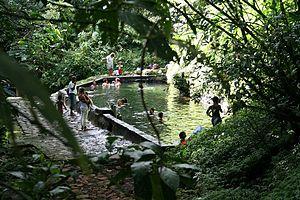
La Guadeloupe, et notamment la Basse-Terre, est une île volcanique possédant son volcan, la Soufrière. Sur Basse-Terre on peut trouver de nombreuses sources thermales, alimentées en eau chaude provenant du volcan.
Saint-Claude est une commune française située sur l'île de Basse-Terre dans le département de la Guadeloupe dans les Petites Antilles. Localisée sur les hauteurs de Basse-Terre, au pied de la Soufrière, la ville est connue notamment pour ses sources thermales et ses sources d'eau ainsi que pour le Camp Jacob, un ancien hôpital militaire devenu l'un des campus de l'université des Antilles. C'est l'une des villes-centres d'une agglomération de plus de 51 000 habitants, l'unité urbaine de Basse-Terre.